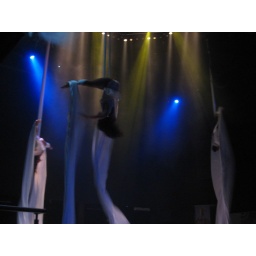
publishing house party at PURE NIGHT. the door to the club was in a parking lot. it was excellent.